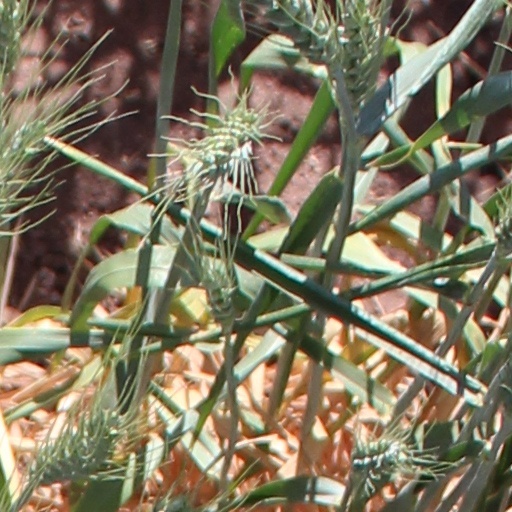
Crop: wheat